Pachychilidae

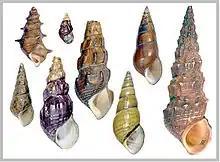
Shells of various pachychilid species

A cladogram based on sequences of mitochondrial 16S ribosomal RNA sequences showing phylogenic relations of Pachychilidae: